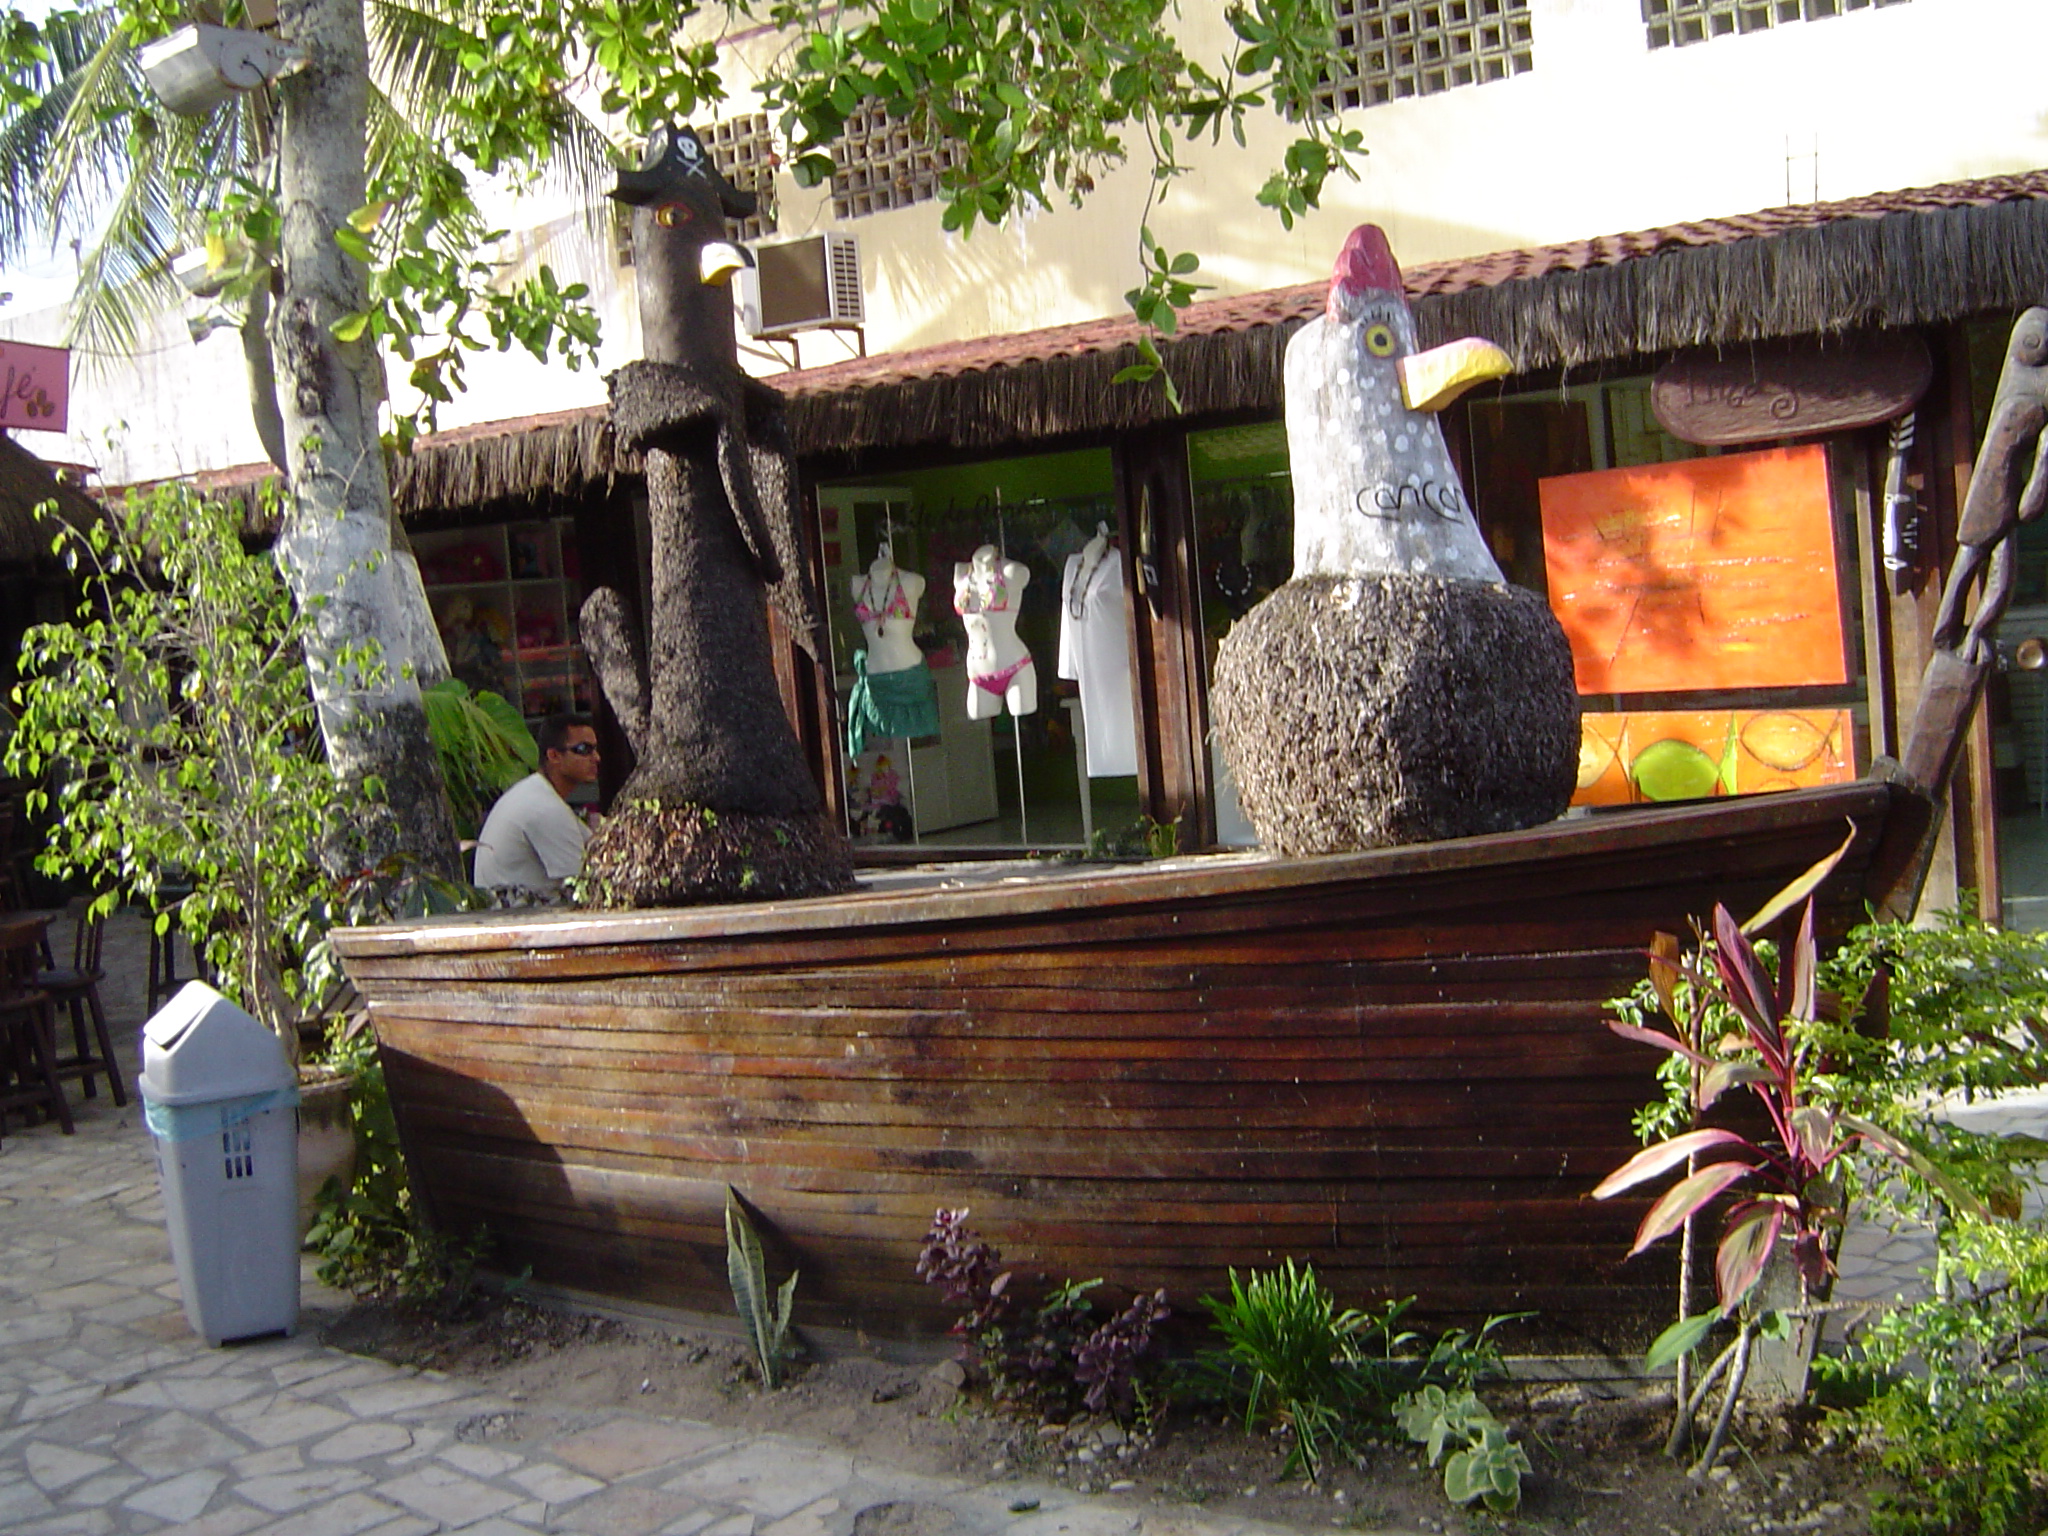
wood, boat, flower, vehicle, cottage, garden, trip, barco, portodegalinhas, ipojuca, outdoor structure